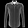
Label: Shirt